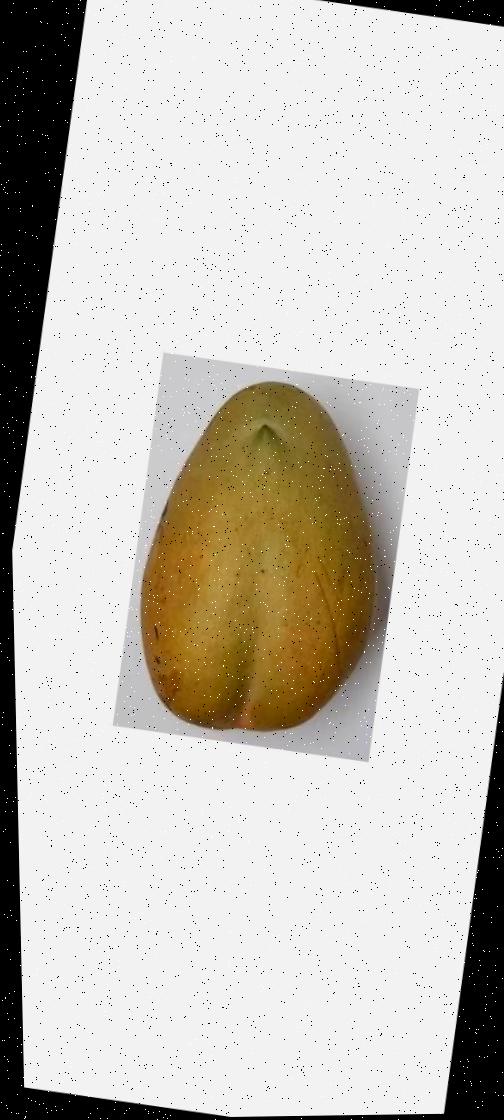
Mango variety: Bari-11